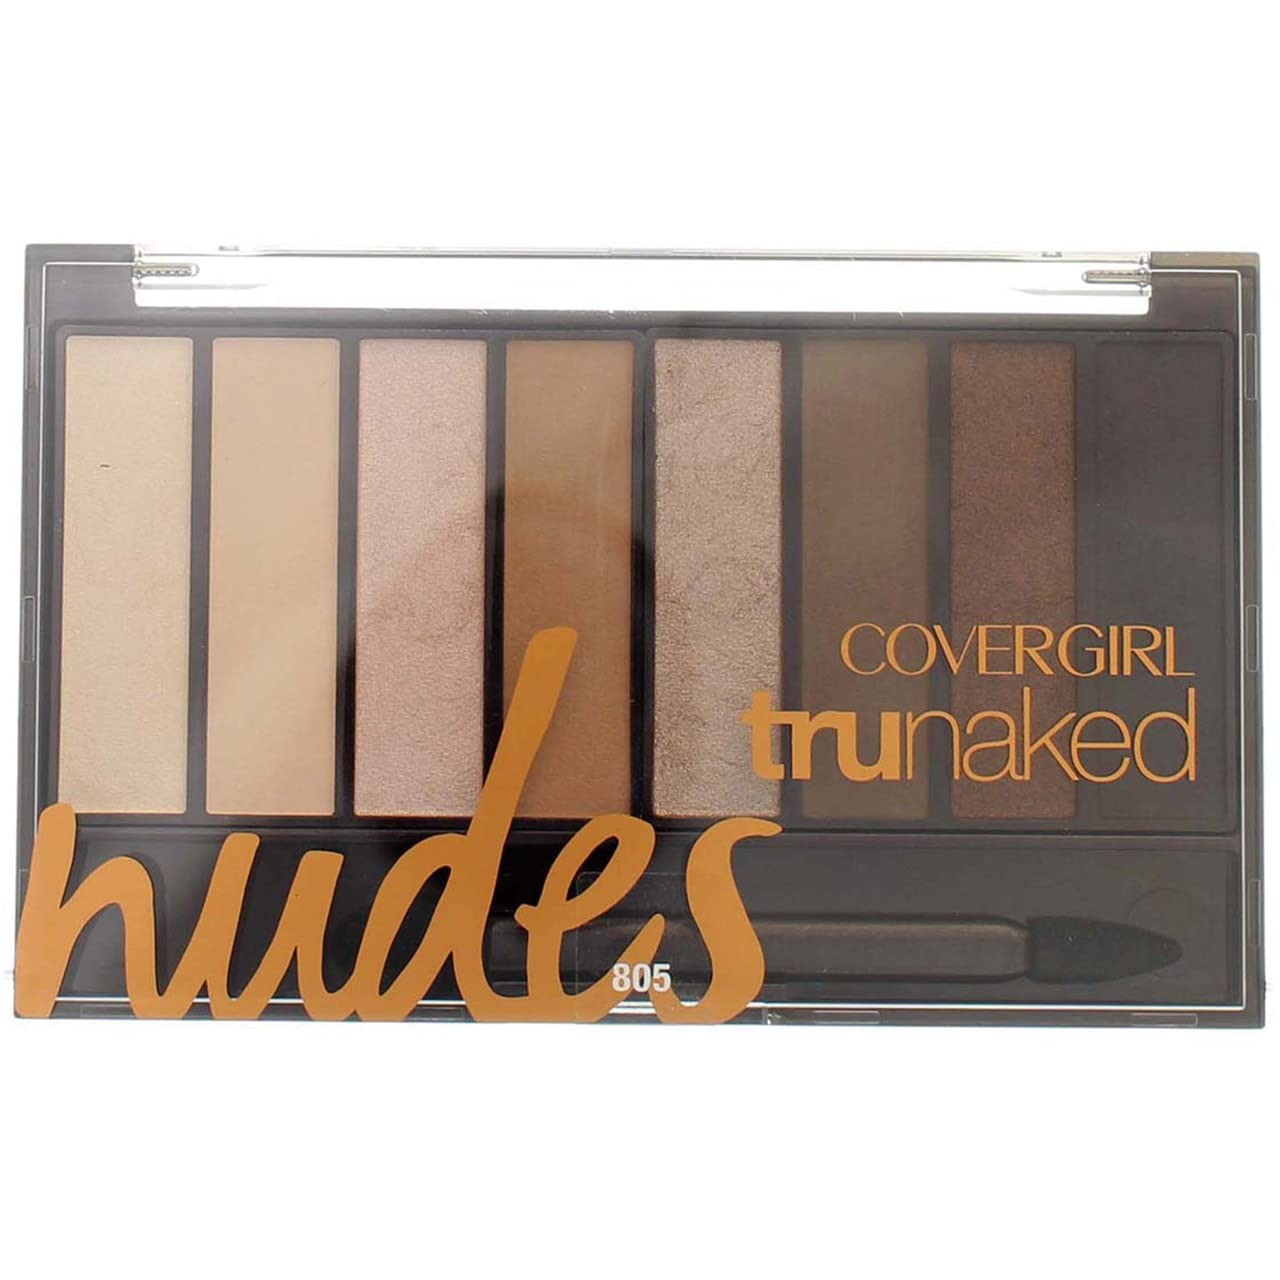
Item Name: COVERGIRL truNAKED Eyeshadow Palette, 0.23 Ounce
Bullet Point 1: Eye Shadow Palette features a stunning range of neutral shades to master any nude look ( 8 shades of perfectly matched nudes)
Bullet Point 2: Intensely pigmented, rich shades in 3 different textures: matte, shimmer and sparkly
Bullet Point 3: Universally flattering palette provides a beautifully polished eye look for any skin tone
Bullet Point 4: Complete your look with COVERGIRL Lashblast Volume and truNaked Waterproof Eyeliner Duo
Bullet Point 5: 3 different palettes available: Nudes, Goldens, and Roses
Value: 0.23
Unit: Ounce

Price: 10.39